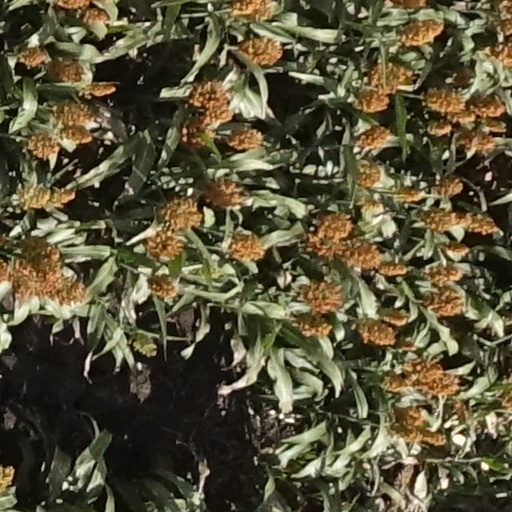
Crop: sorghum